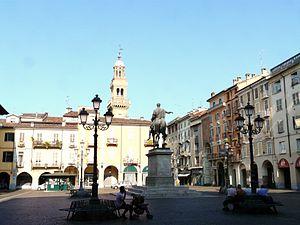
Casale Monferrato est une ville italienne d'environ 36 000 habitants, située dans la province d'Alexandrie, dans la région du Piémont, dans l'Italie nord-occidentale.